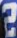
Number: 2